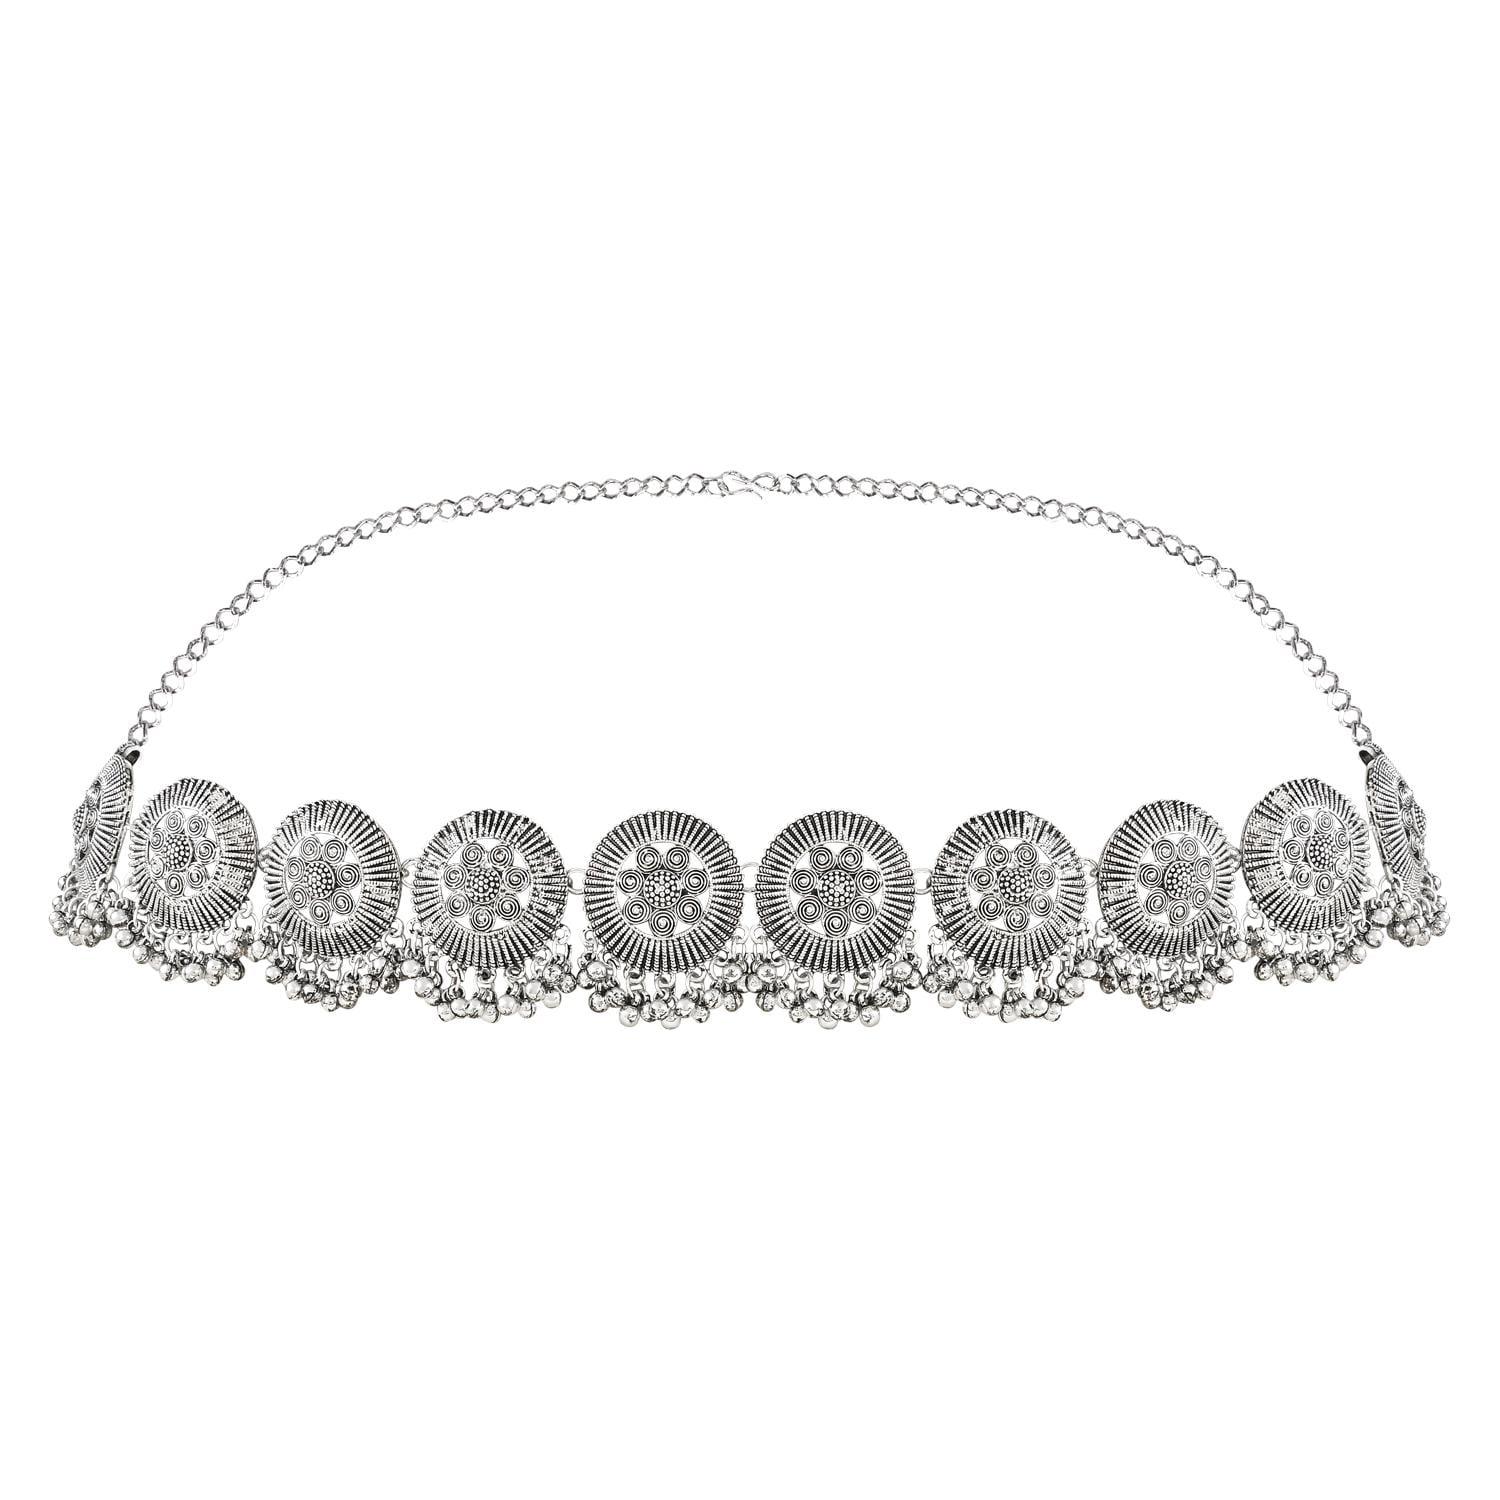
I Jewels Silver Oxidised Traditional Ethnic Embellished With Ghungroo Adjustable Boho Belly Chain/Kamarband For Women (B048S)
Type: Traditional Jewellery
Brand: I Jewels
Price: Rs. 699
 A silver oxidized traditional ethnic waist chain embellished with ghungroo is a beautiful piece of jewelry that combines cultural elements with a bohemian style. The waist chain is typically designed with silver metal that has undergone an oxidization process, giving it an antique look. The chain is adjustable, allowing it to be worn at various lengths around the waist.
Features: QUALITY: The Kamarband is made of high-quality metal that is silver plated to provide durability and a luxurious look.,GIFTING IDEA - The Kamarband makes a great gifting option for women on occasions such as weddings, festivals, and other special events.,STYLE TIP - The Kamarband can be paired with traditional Indian wear such as sarees or lehengas to add a touch of elegance and glamour to the outfit.
Included: 1 Belly Chain